Isaac D. Young

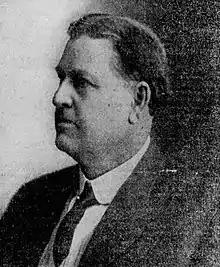
"Norton County News" (Norton, Kansas), June 16, 1910

Isaac Daniel Young (March 29, 1849 – December 10, 1927) was a U.S. Representative from Kansas.